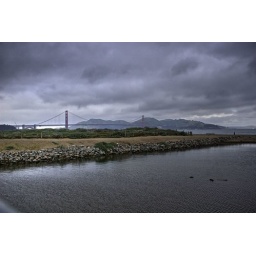
golden gate bridge in the distance - hdr